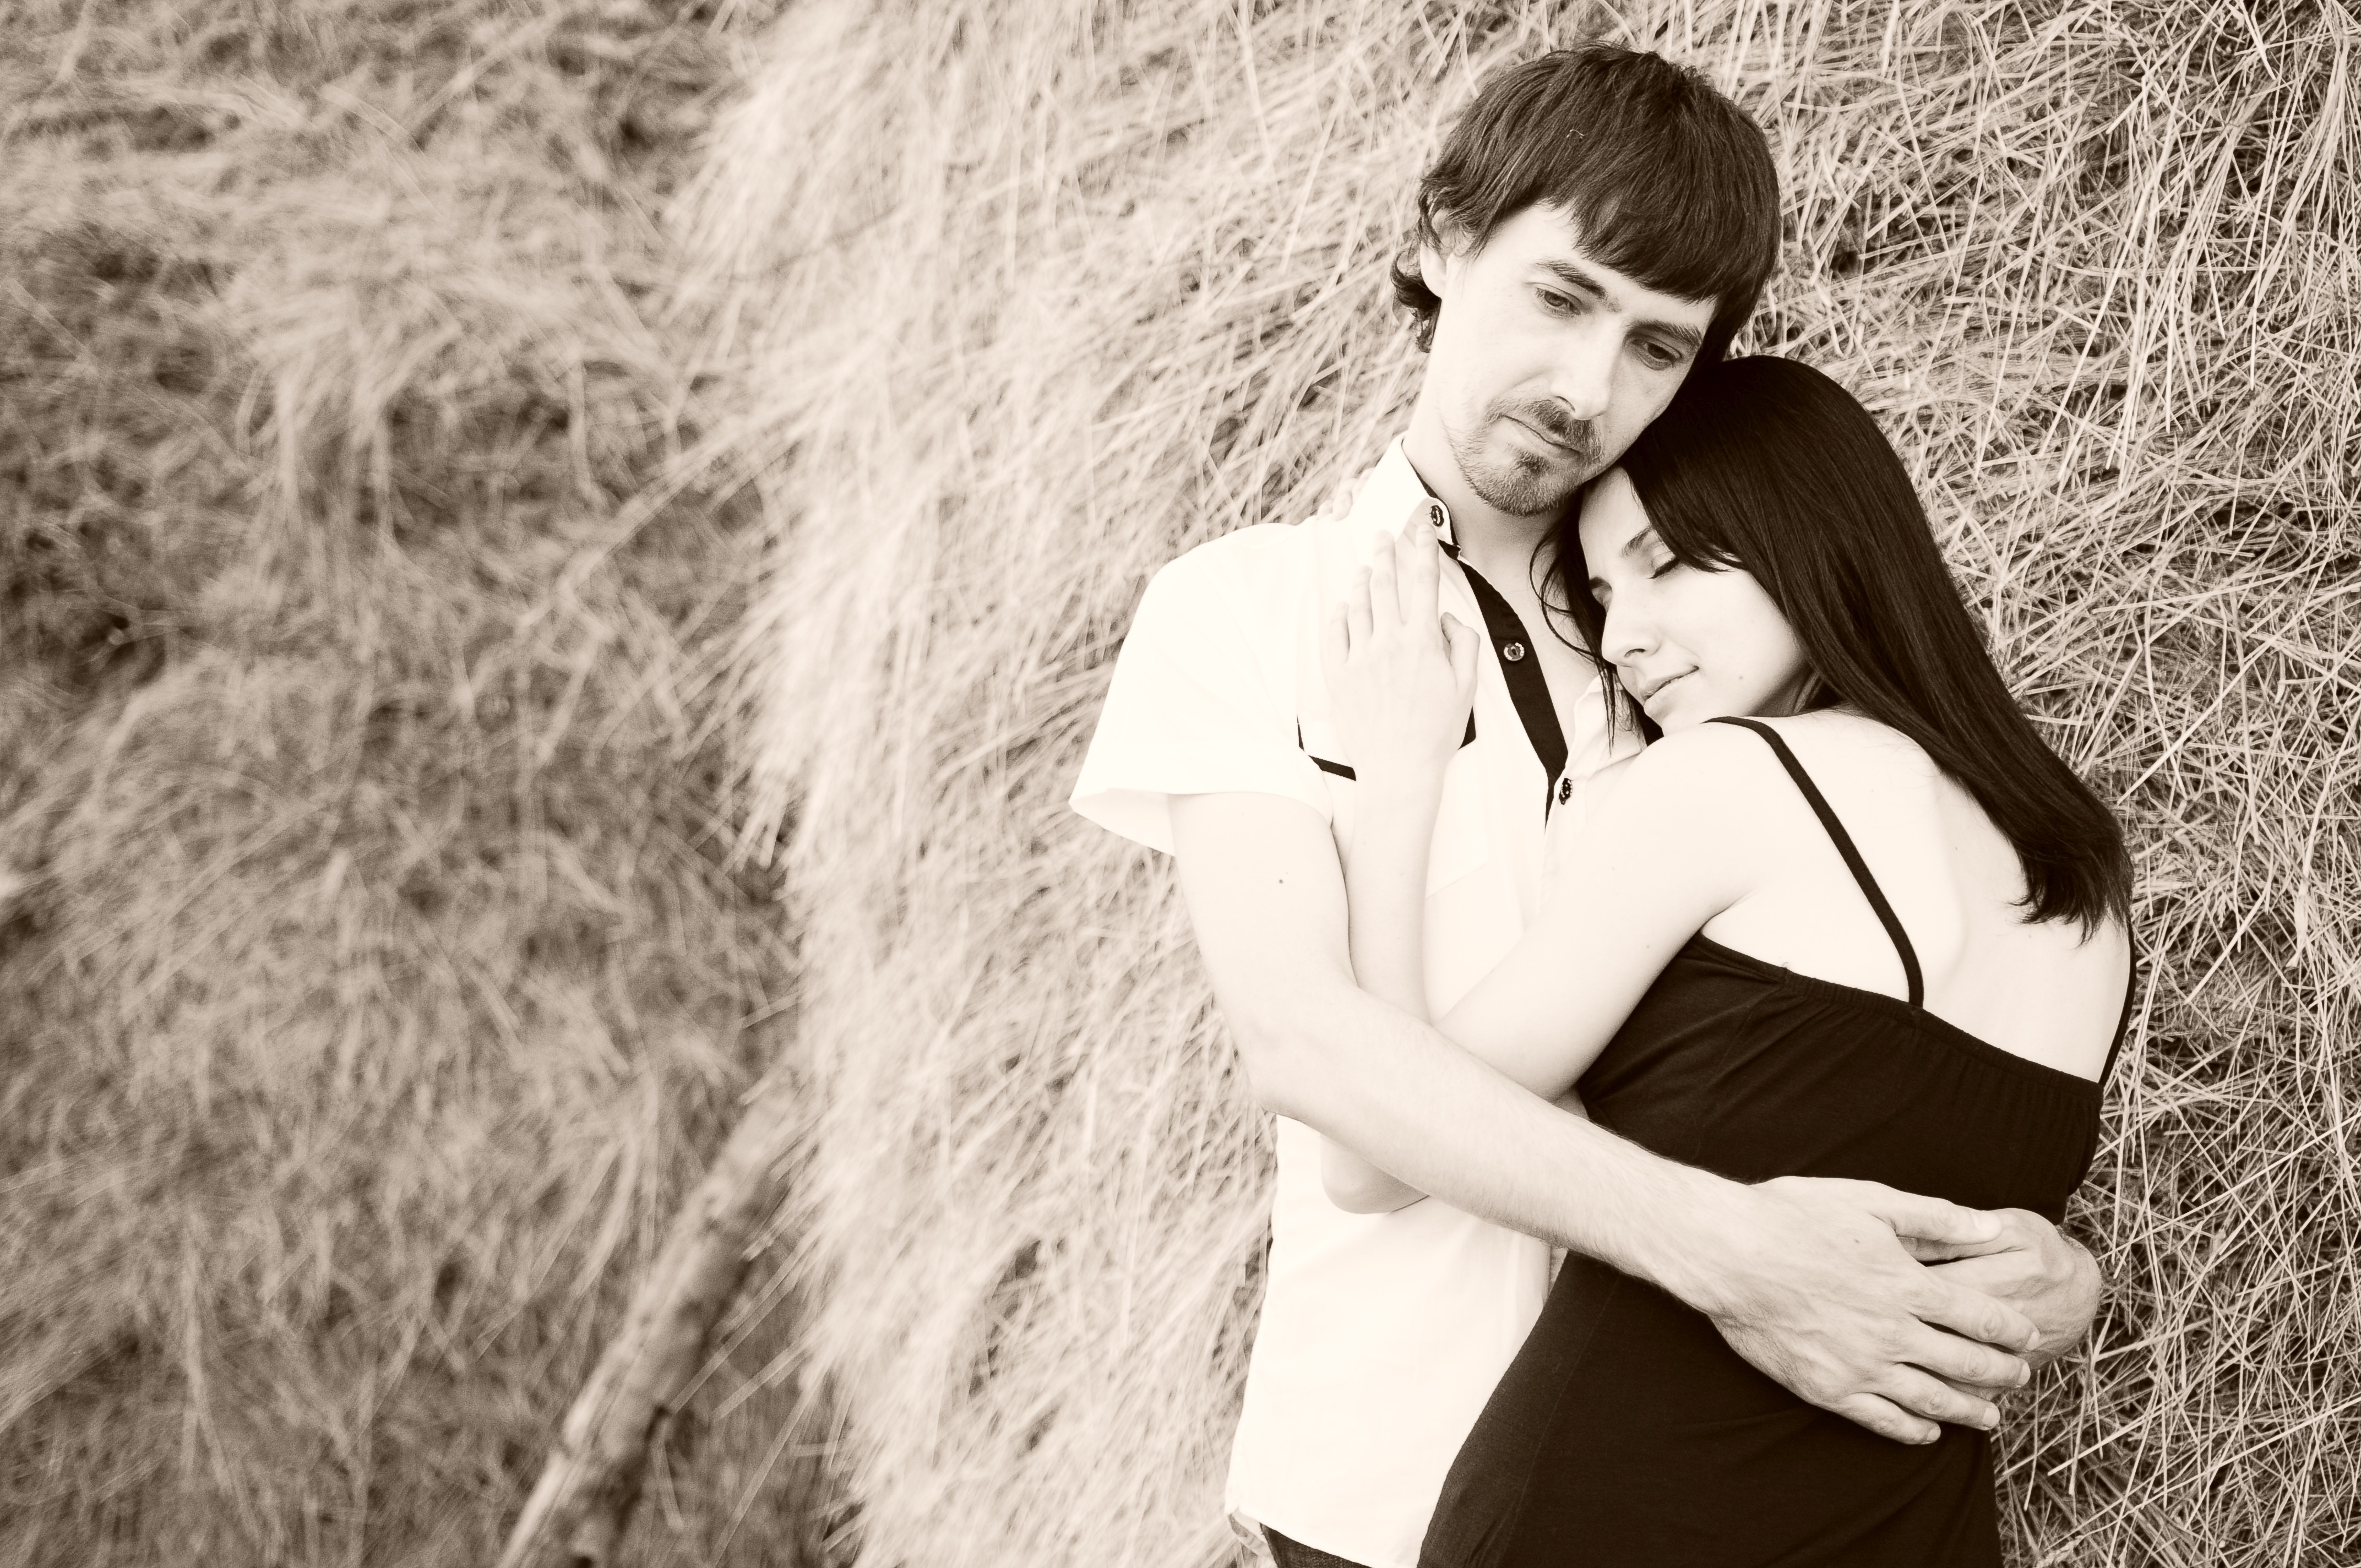
man, black and white, people, girl, woman, photography, male, female, love, young, couple, romance, romantic, together, smile, hug, ceremony, cool image, fun, happy, happiness, relationship, photograph, cool photo, couple in love, interaction, photo shoot, in love, young couple in love, monochrome photography, happy couples, portrait photography